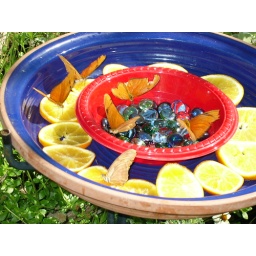
One of the park people poured some fruit juice in the red bowl and suddenly it was a keg party!